List of birds of Honduras

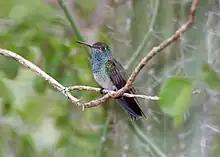
Honduran emerald, Honduras' only endemic bird species

Order: PodicipediformesFamily: Podicipedidae